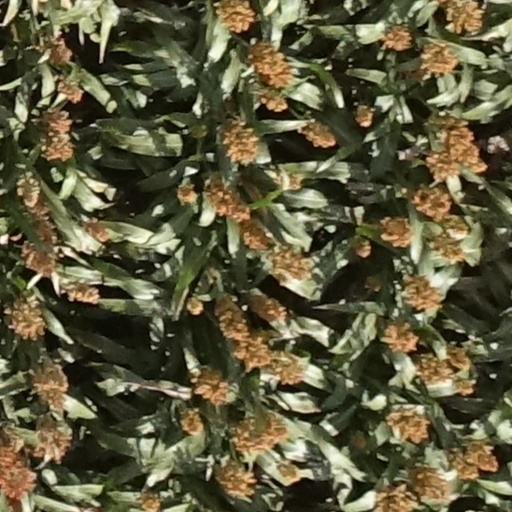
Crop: sorghum